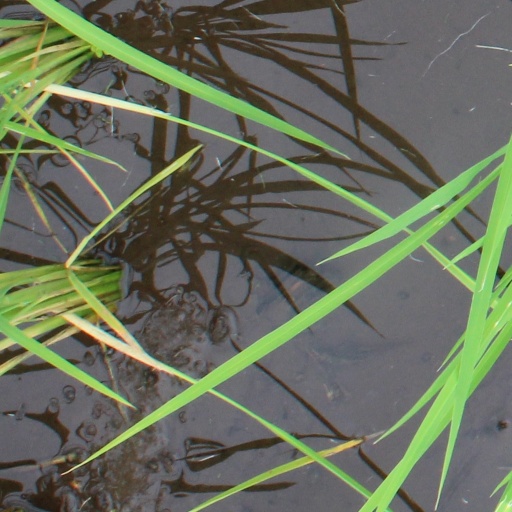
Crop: rice